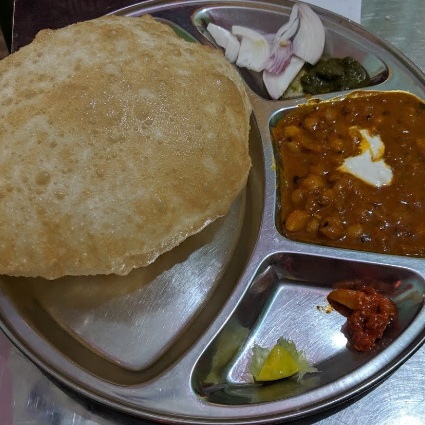
Dish: chole_bhature